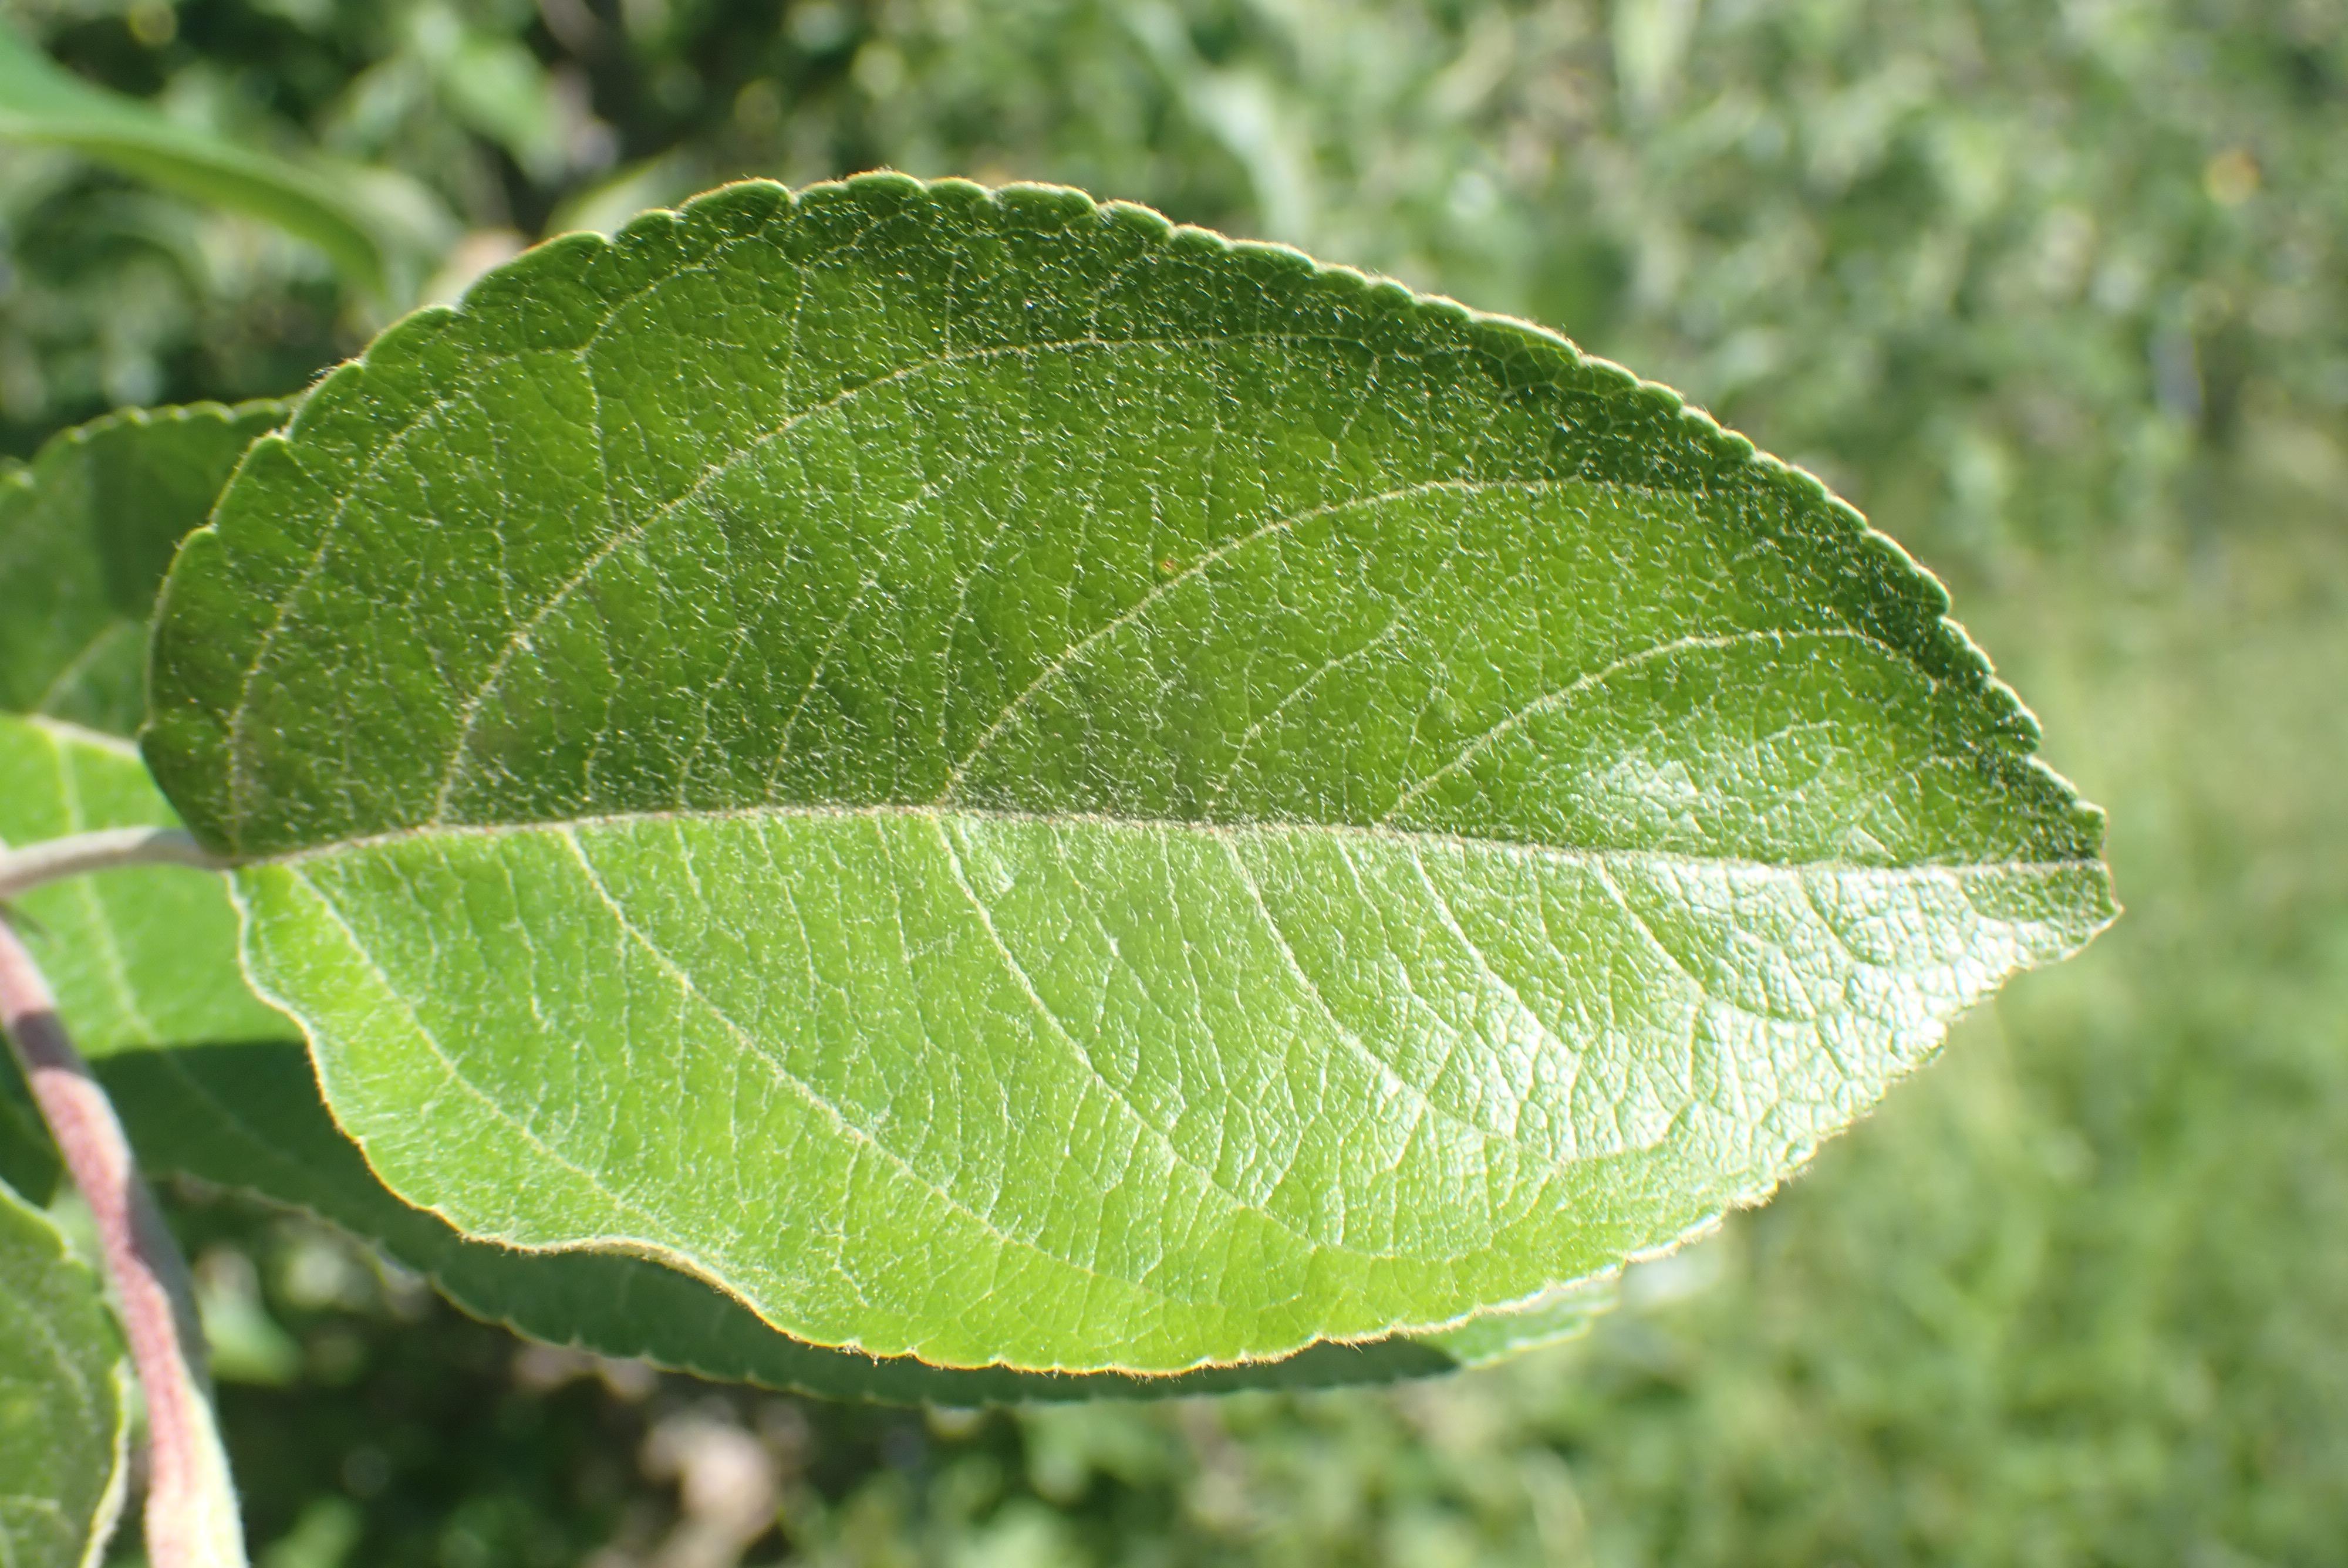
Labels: healthy